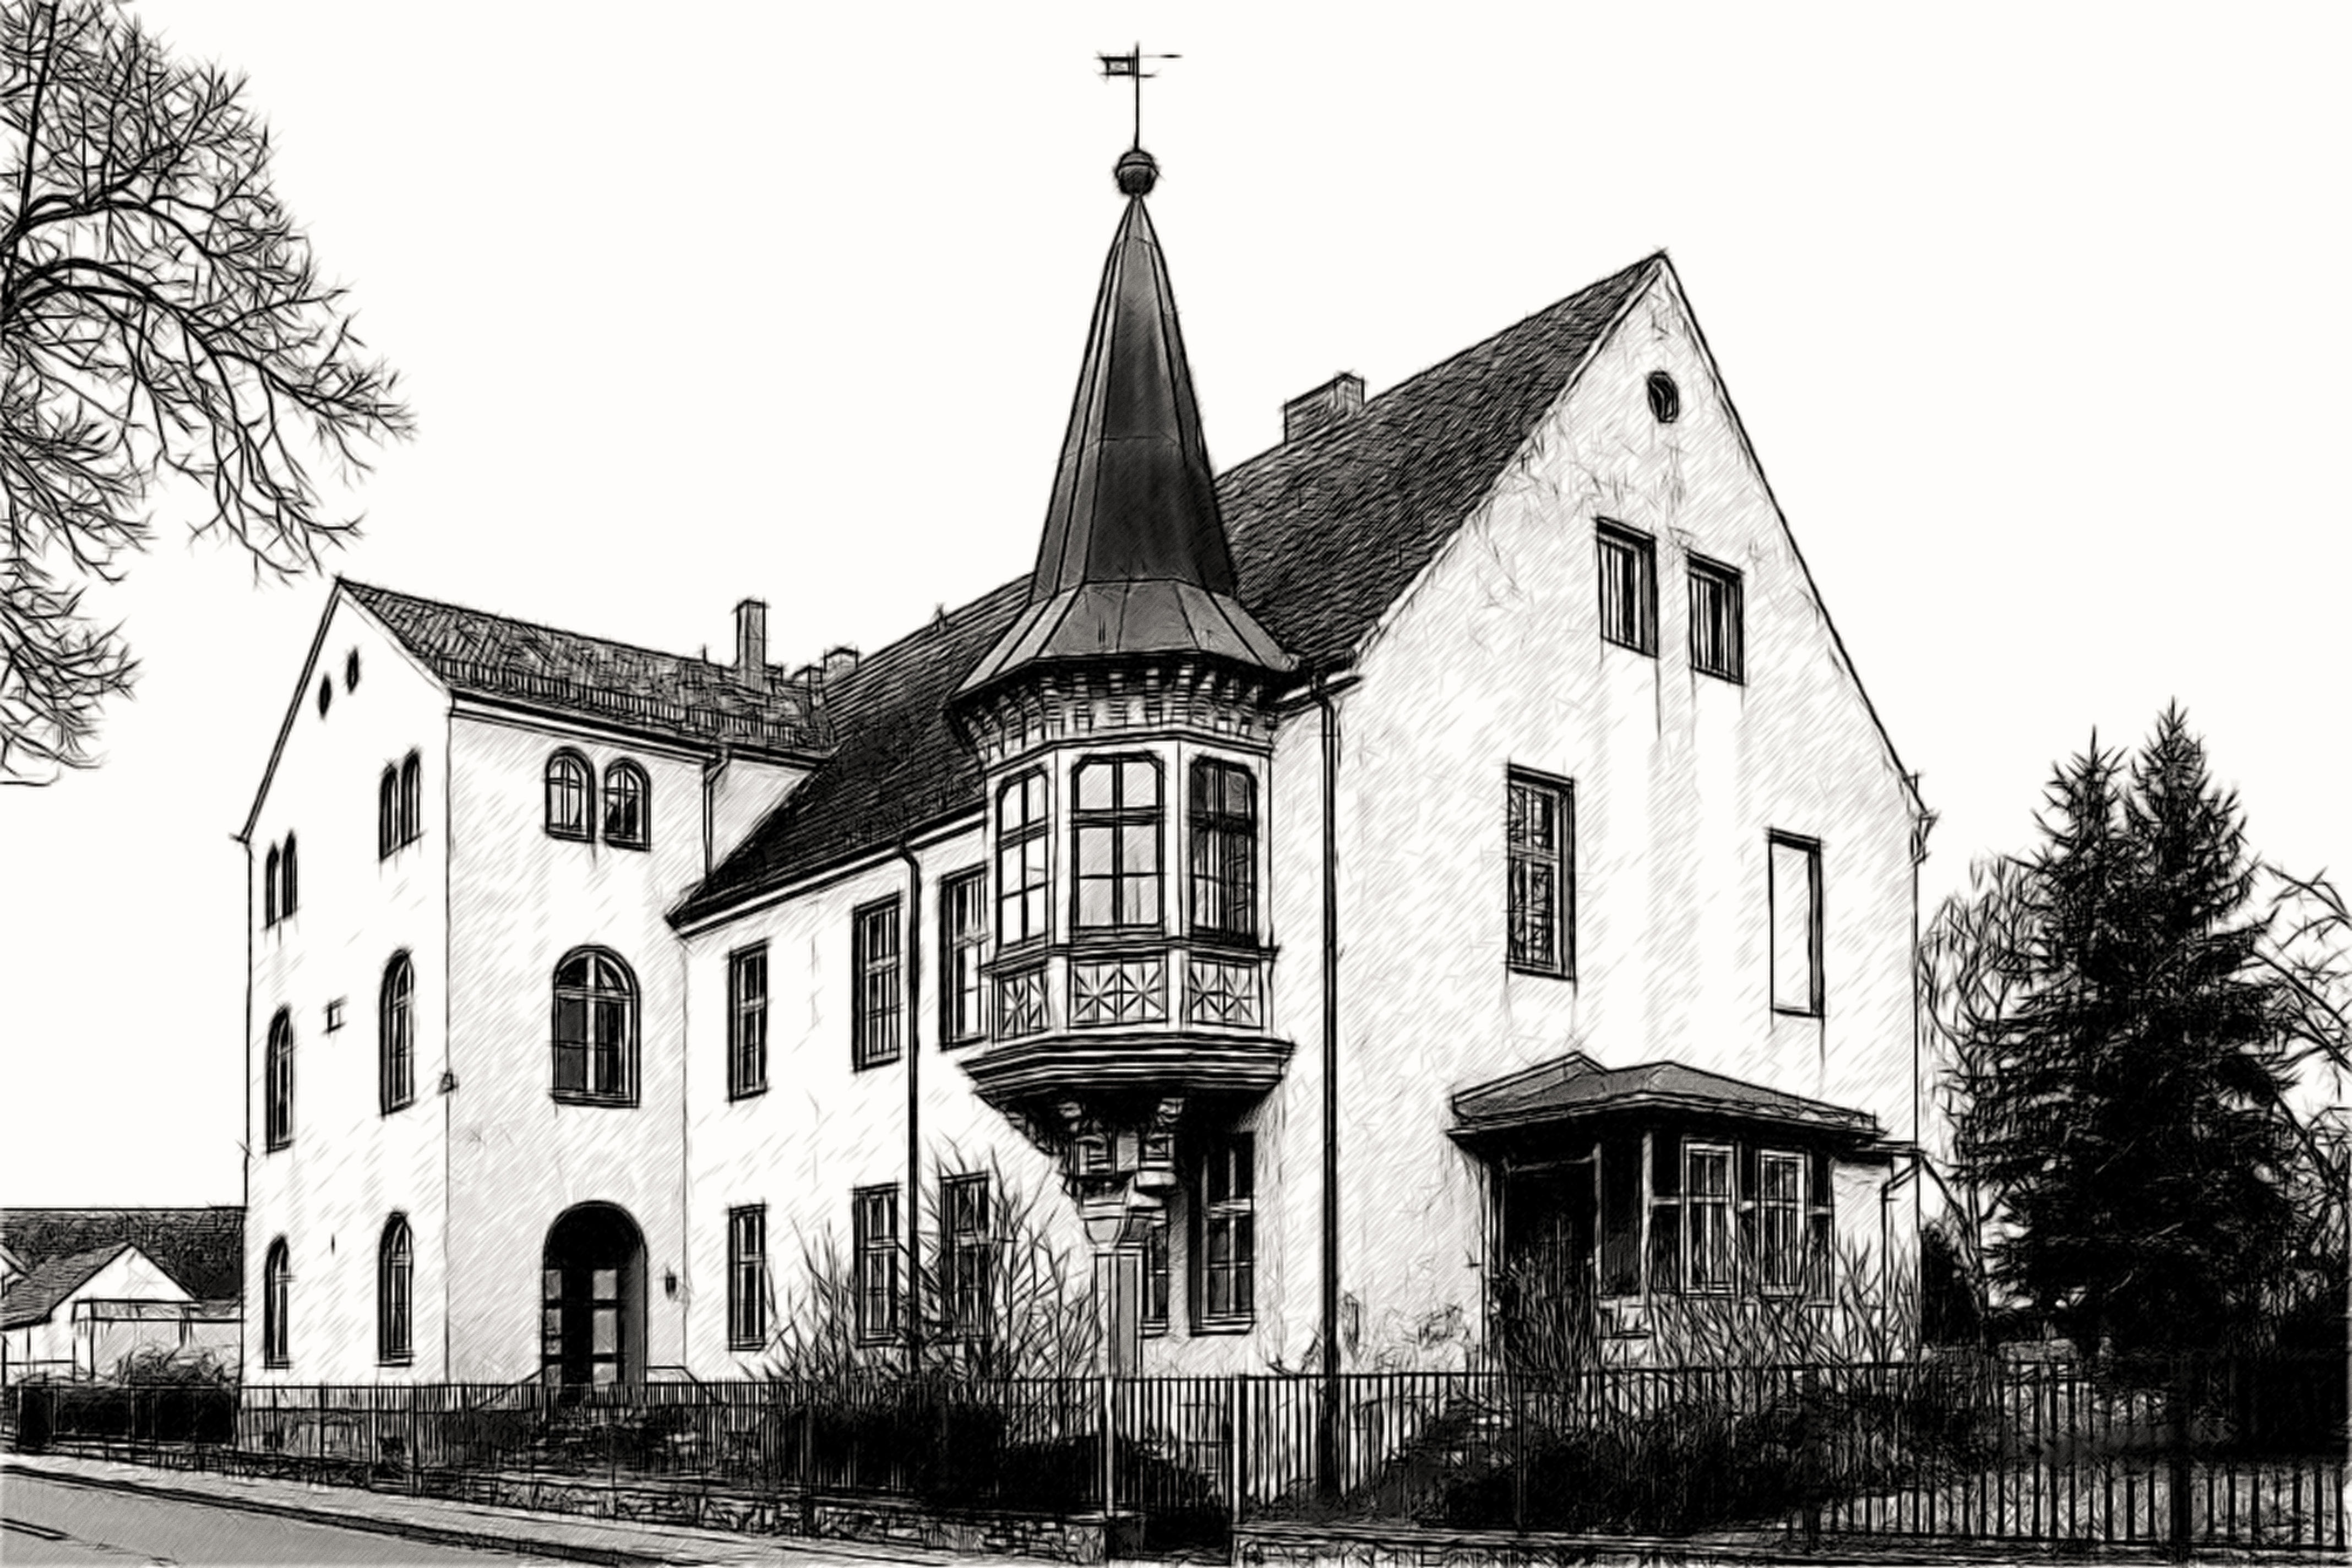
black and white, architecture, mansion, house, town, building, shade, home, facade, property, monochrome, place of worship, sketch, drawing, synagogue, estate, manor house, bay window, almshouse, monochrome photography, residential area